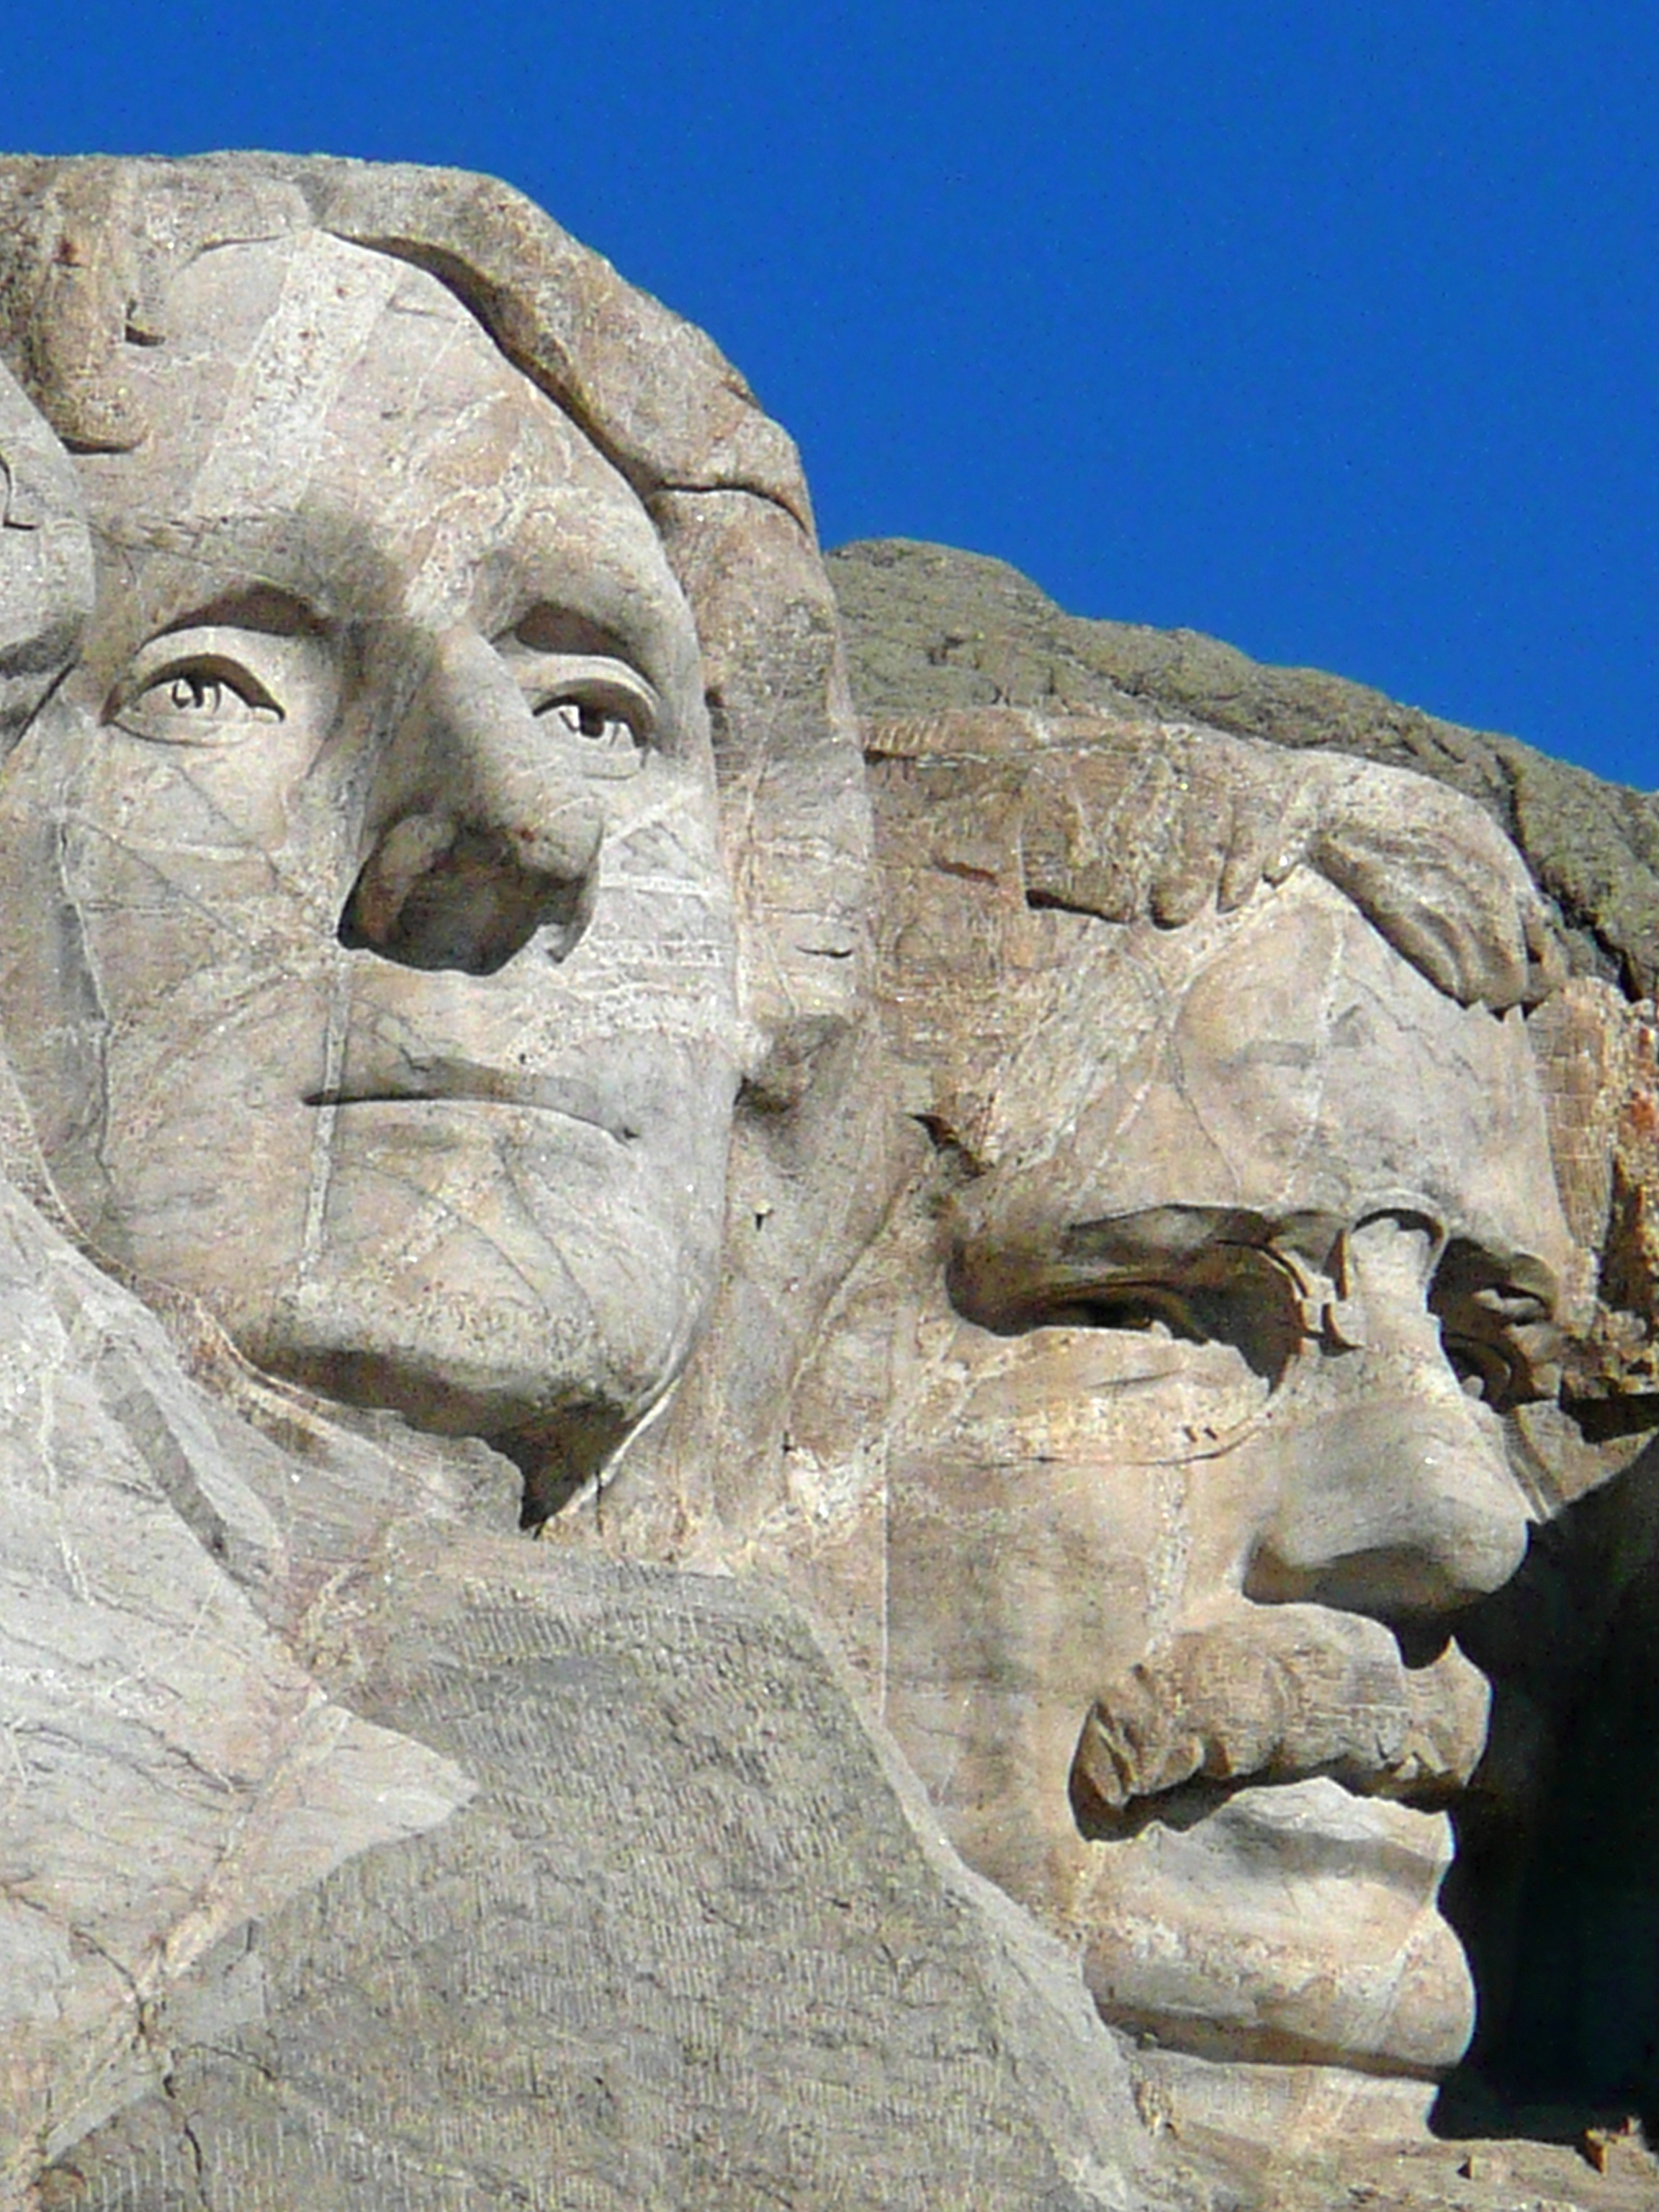
rock, monument, formation, statue, usa, material, mount rushmore, sculpture, memorial, art, temple, tourist attraction, carving, relief, south dakota, national monument, archaeological site, stone carving, thomas jefferson, ancient history, theodore roosevelt